Royal Rumble match

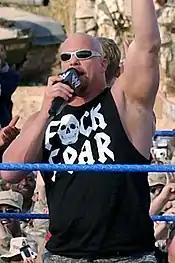
"Stone Cold" Steve Austin holds the record for most Royal Rumble match wins with three

According to the rules, participants are eliminated from the match if moved over the top rope and both feet touch the floor. Hence, a wrestler who exits the ring without going over the top rope is not eliminated from the contest. For example, during the 1999 match, both McMahon and "Stone Cold" Steve Austin left the ring only to return later in the match. Furthermore, a wrestler who only touches the floor with one foot is not eliminated from the match, a rule which greatly affected the 1995 match, allowing Michaels to re-enter the ring and win the match. Although he has not won a Royal Rumble match, Kofi Kingston has become synonymous with finding various ways to keep at least one of his feet from touching the floor. In the 1994 match, the last two participants (Bret Hart and Lex Luger) were declared co-winners when officials were unable to determine whose feet touched the floor first. Although this was the intended outcome, a similar situation occurred by a legitimate accident in 2005, when Batista and John Cena eliminated each other and hit the ground at exactly the same time. This time, the match was restarted. Though various referees are charged with observing the match, some eliminations have gone unnoticed to allow the eliminated participants to sneak back into the ring to continue. Austin was able to re-enter the ring in this way and win the 1997 match.